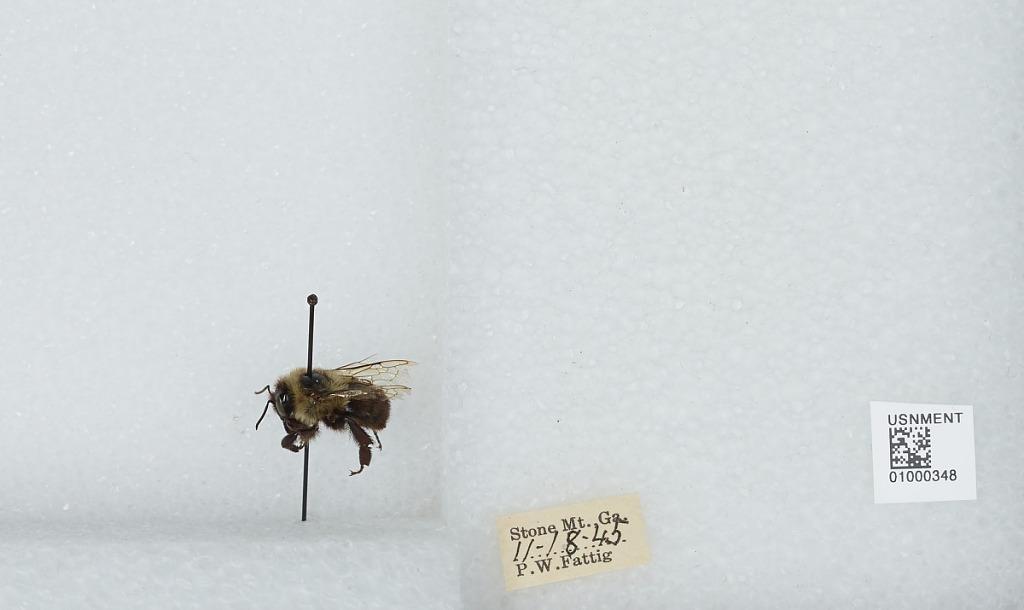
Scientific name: Bombus (Pyrobombus) impatiens Cresson
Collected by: P. Fattig
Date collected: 1945-11-18
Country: United States
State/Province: Georgia
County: DeKalb
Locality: Stone Mountain
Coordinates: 33.8053, -84.1714